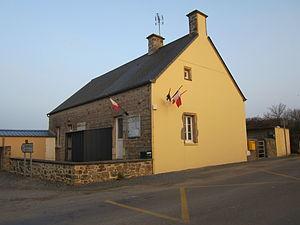
Mairie de fr:Vaudreville
Vaudreville est une commune française, située dans le département de la Manche en région Normandie, peuplée de 73 habitants.